Francis Tennille

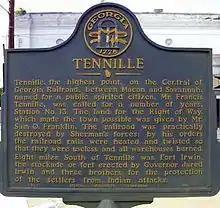
Historic marker in Tennille, GA

The city of Tennille, Georgia in Washington County, Georgia, was named in his honor. The population was 1,505 at the 2000 census. It was home for 10 years to noted architect Charles Edward Choate.